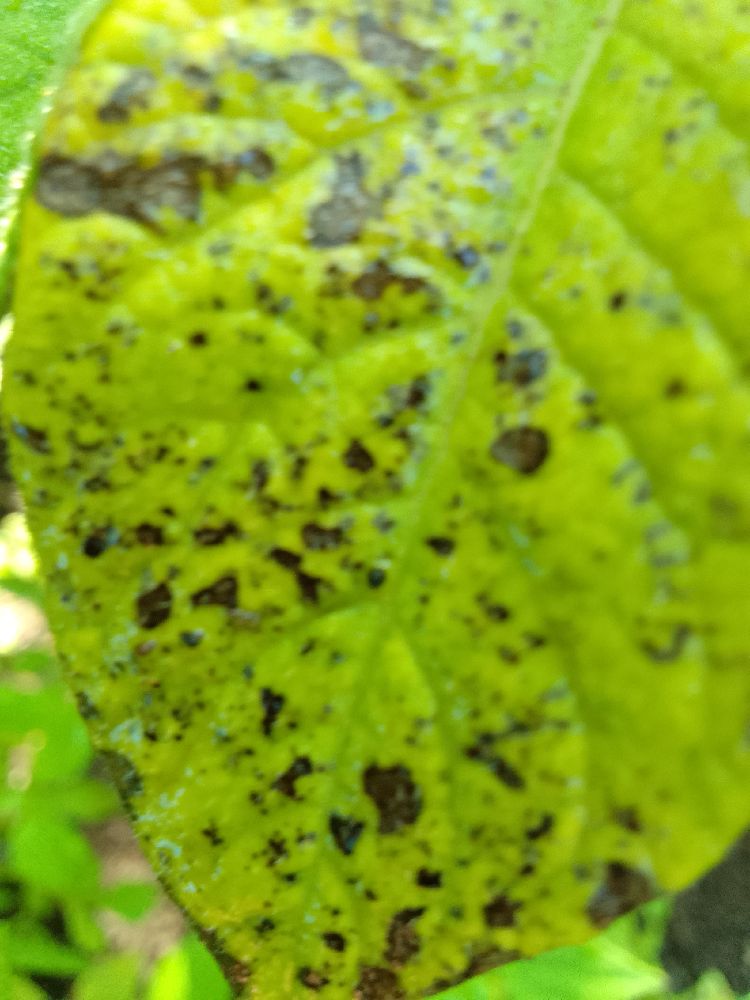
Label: Early blight